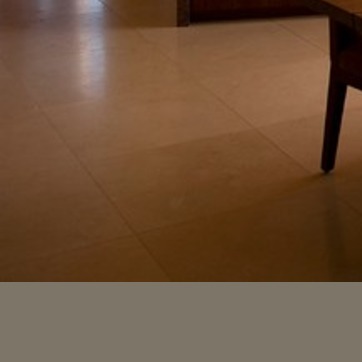
Material: tile